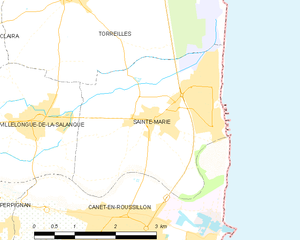
Carte des communes françaises